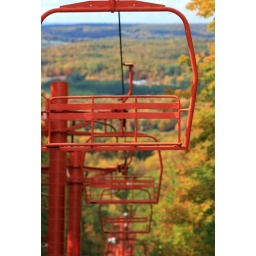
orange chair in fall